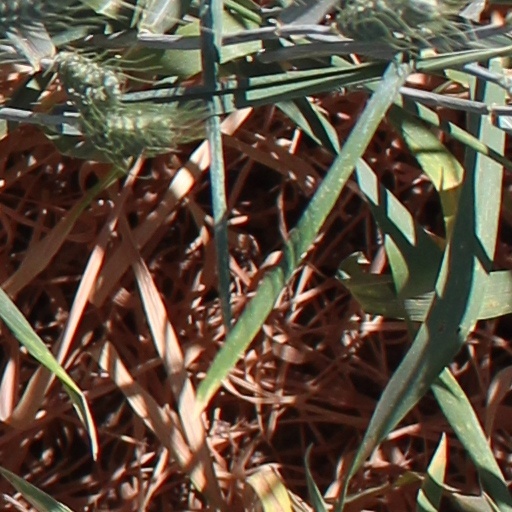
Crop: wheat